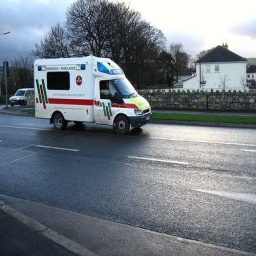
Label: ambulance